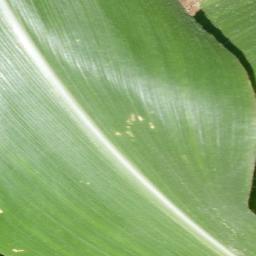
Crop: corn
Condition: (maize)_healthy